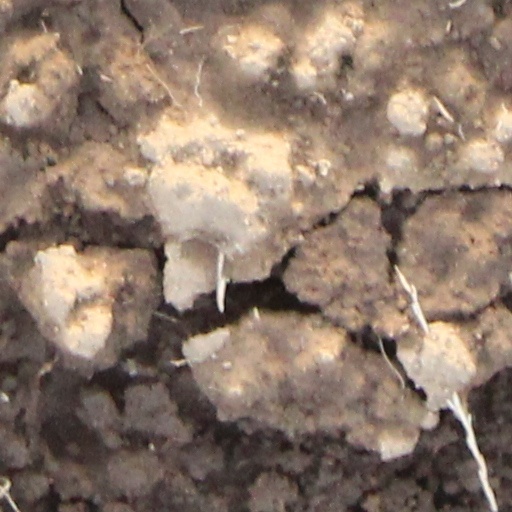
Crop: wheat